W New York Union Square

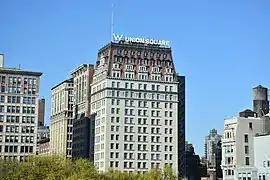
After conversion into W New York Union Square; the Everett Building can be seen at far left

Germania Life moved to its new Union Square headquarters on April 24, 1911. When the building was completed the following month, the total cost of the structure was about $1.45 million (equal to $ million in ). Germania Life made additional profit by leasing out its unused space at its headquarters. In 1918, during World War I, the company was renamed the Guardian Life Insurance Company to avoid associations with Germany, which had become one of the Central Powers against which the United States was fighting. The company then changed the large "Germania Life Insurance Company" sign on the headquarters' roof to read "Guardian Life Insurance Company". Several other alterations took place over the years, including the removal of the 16th-story cornice in 1940 and replacement of the storefront windows in 1957. Further, the entrance lobby from Park Avenue South was renovated in the 1960s and the 1980s.